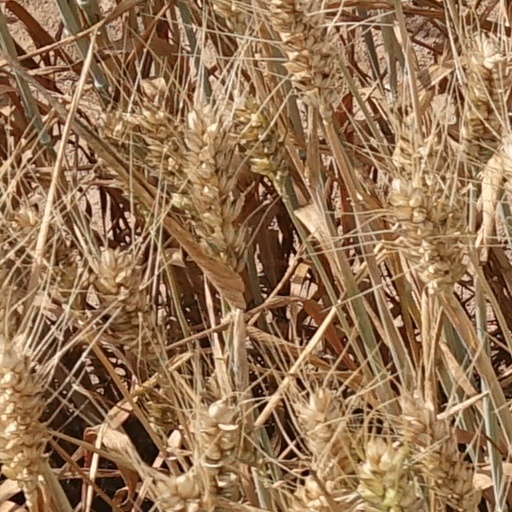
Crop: wheat